All-Star K!

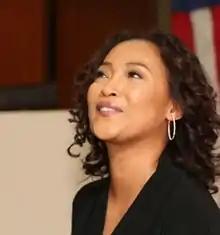
An image of Jaya.

According to AGB Nielsen Philippines' Mega Manila household television ratings, the final episode of "All Star K!" scored a 15.16% rating.